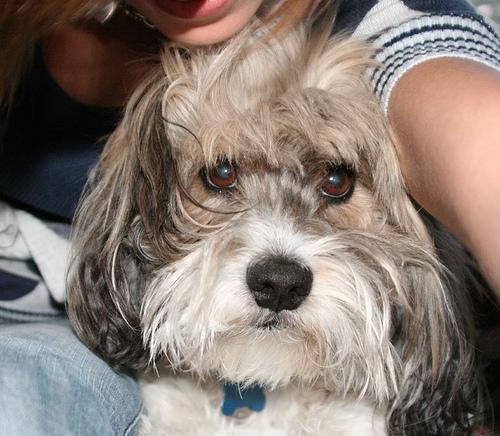
Lhasa